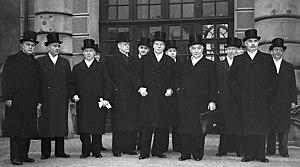
Le gouvernement Hansson III est à la tête du royaume de Suède de 1939 à 1945, durant toute la Seconde Guerre mondiale.